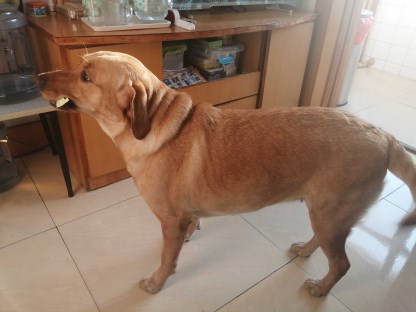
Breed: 3580-n000122-Labrador_retriever